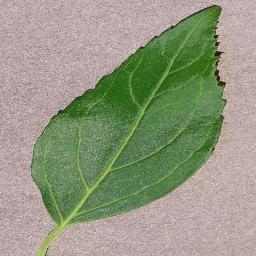
Label: Cherry___healthy